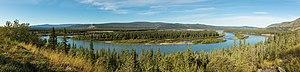
Le Yukon est un fleuve d’Amérique du Nord dont le nom signifie « grande rivière » dans la langue autochtone gwichʼin.